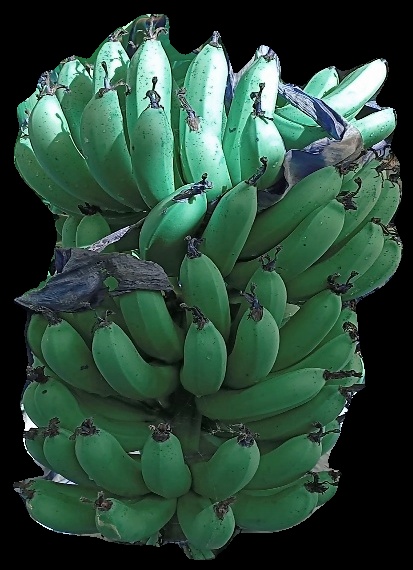
Variety: pachbale
Grade: grade1